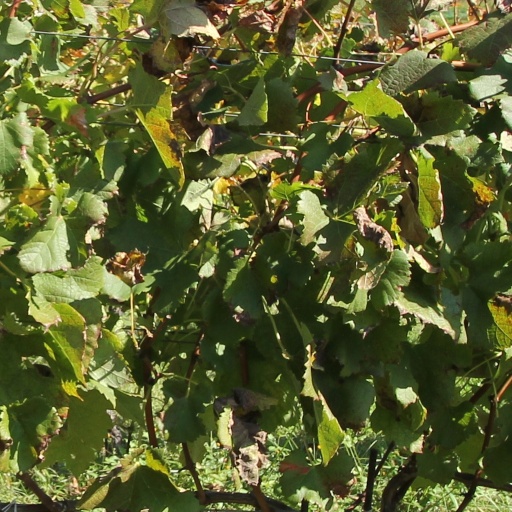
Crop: grape